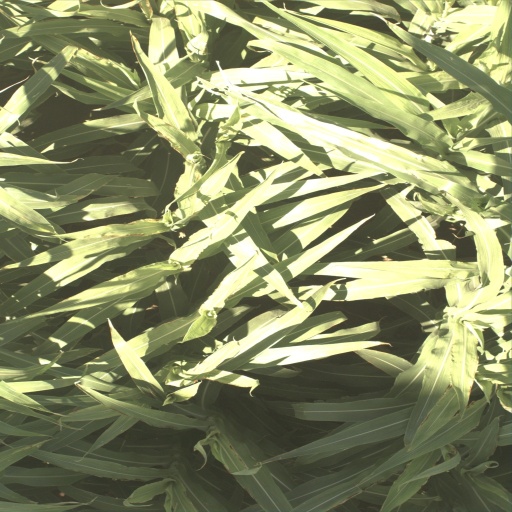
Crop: sorghum